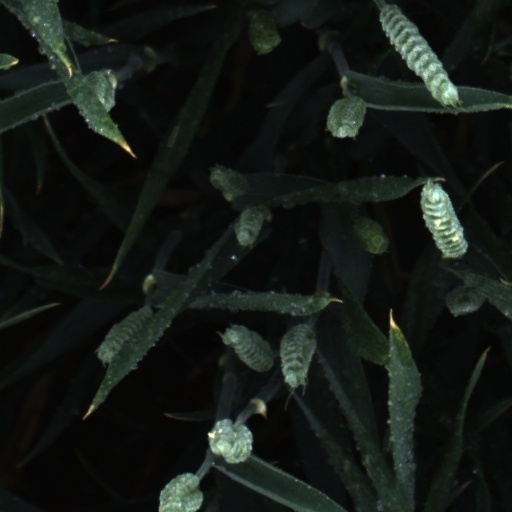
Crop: wheat